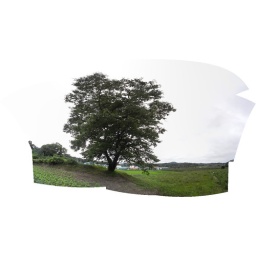
tree in Rice field